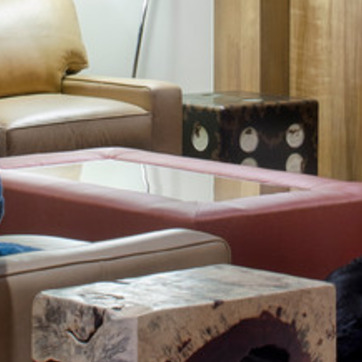
Material: glass